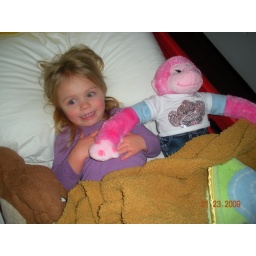
I am in my big girl bed